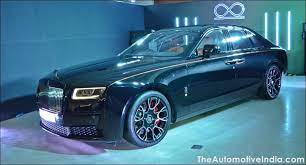
Vehicle type: Cars